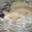
Label: cat